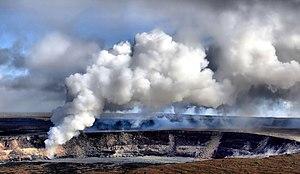
Émissions de Dioxyde de soufre dans le cratère Halema`uma`u, sur le Kilauea.